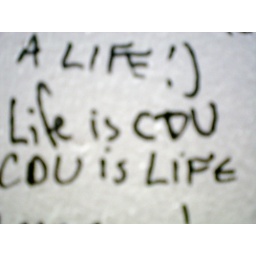
Someone wrote this on the column in Club Downunder's Manager's office